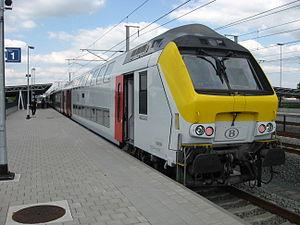
La gare de Noorderkempen est une gare ferroviaire belge de la ligne à grande vitesse d'Anvers à la frontière néerlandaise, située sur le territoire de la commune de Brecht en province d'Anvers.